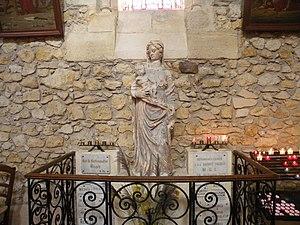
Église Sainte-Hélène de Hourtin